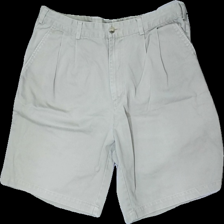
View: front
Type: Shorts
Category: Ladies
Brand: Not in the list
Brand text on label: Bermuda
Colors: Beige
Material: 100% cotton
Cut: Regular
Size: 54
Season: All
Price range: <50
Recommended usage: Reuse
Comment: washed out